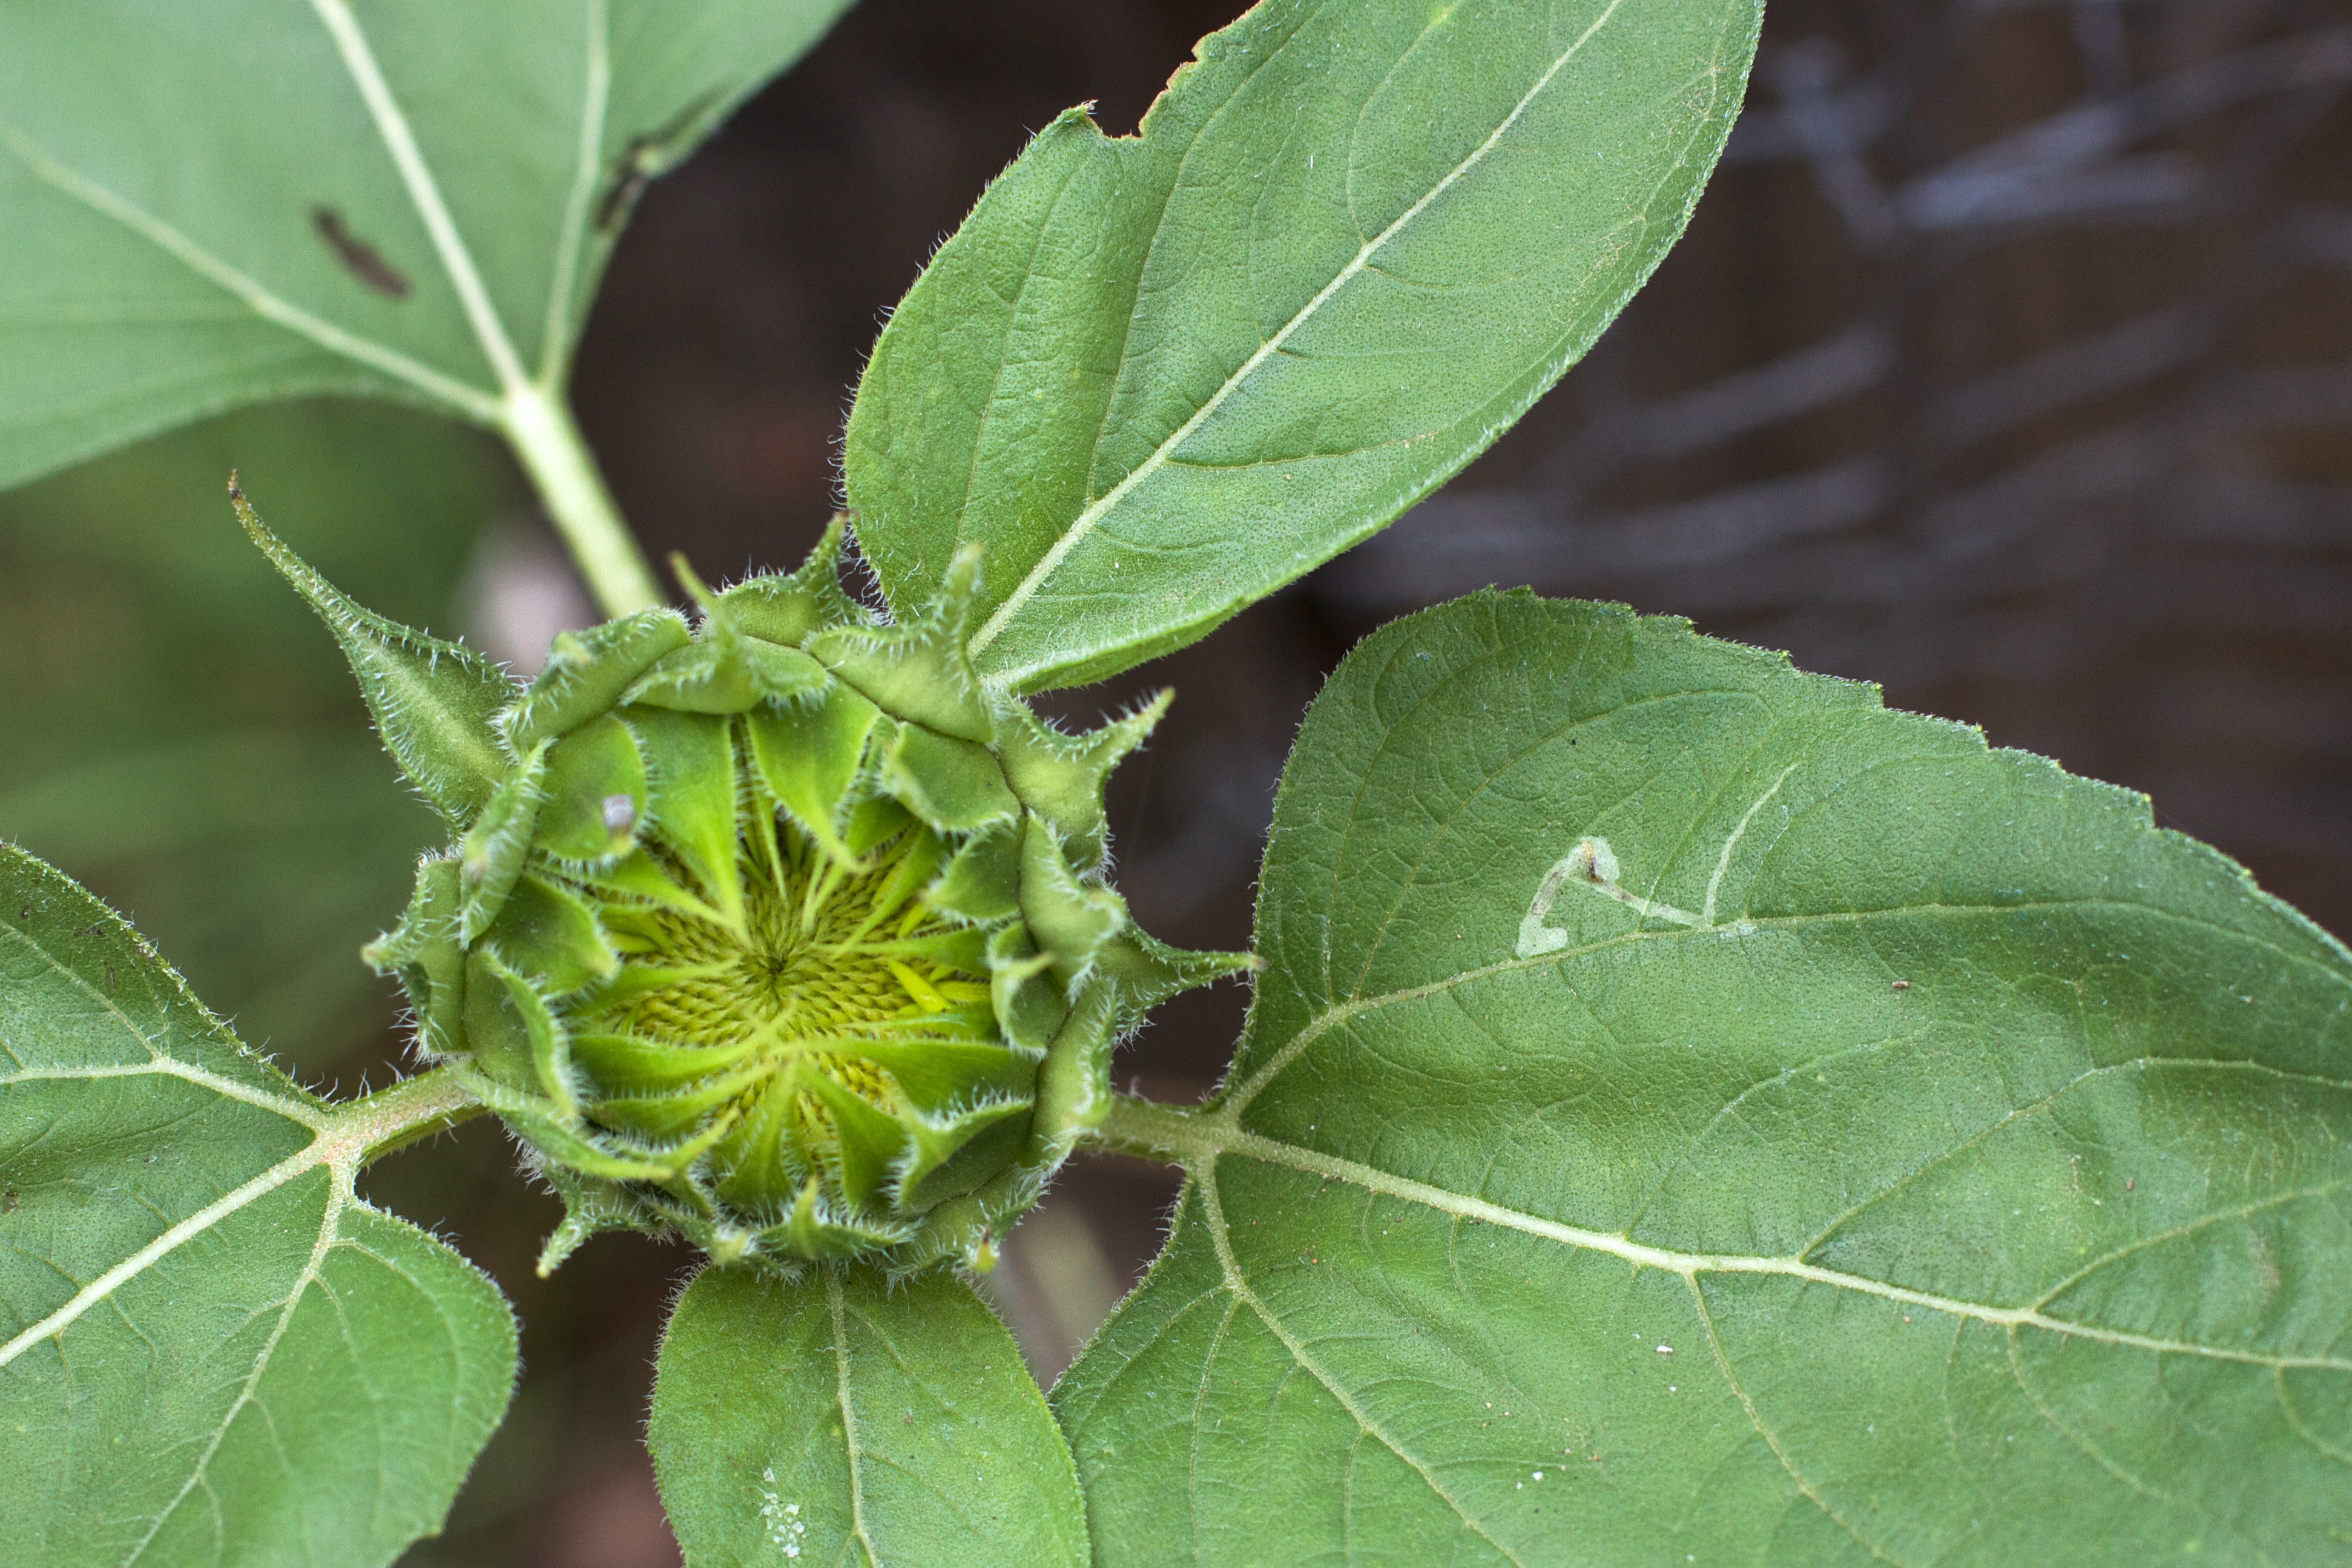
plant, fruit, leaf, flower, food, green, produce, vegetable, botany, flora, sunflower, flowering plant, land plant